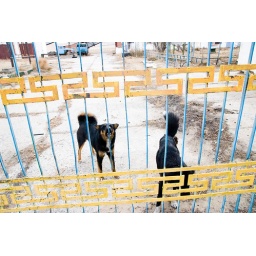
Some guard dogs at the gate to an old abandoned grain processing plant (or something) in Xarxorin (Harhorin, Kharkhorin)